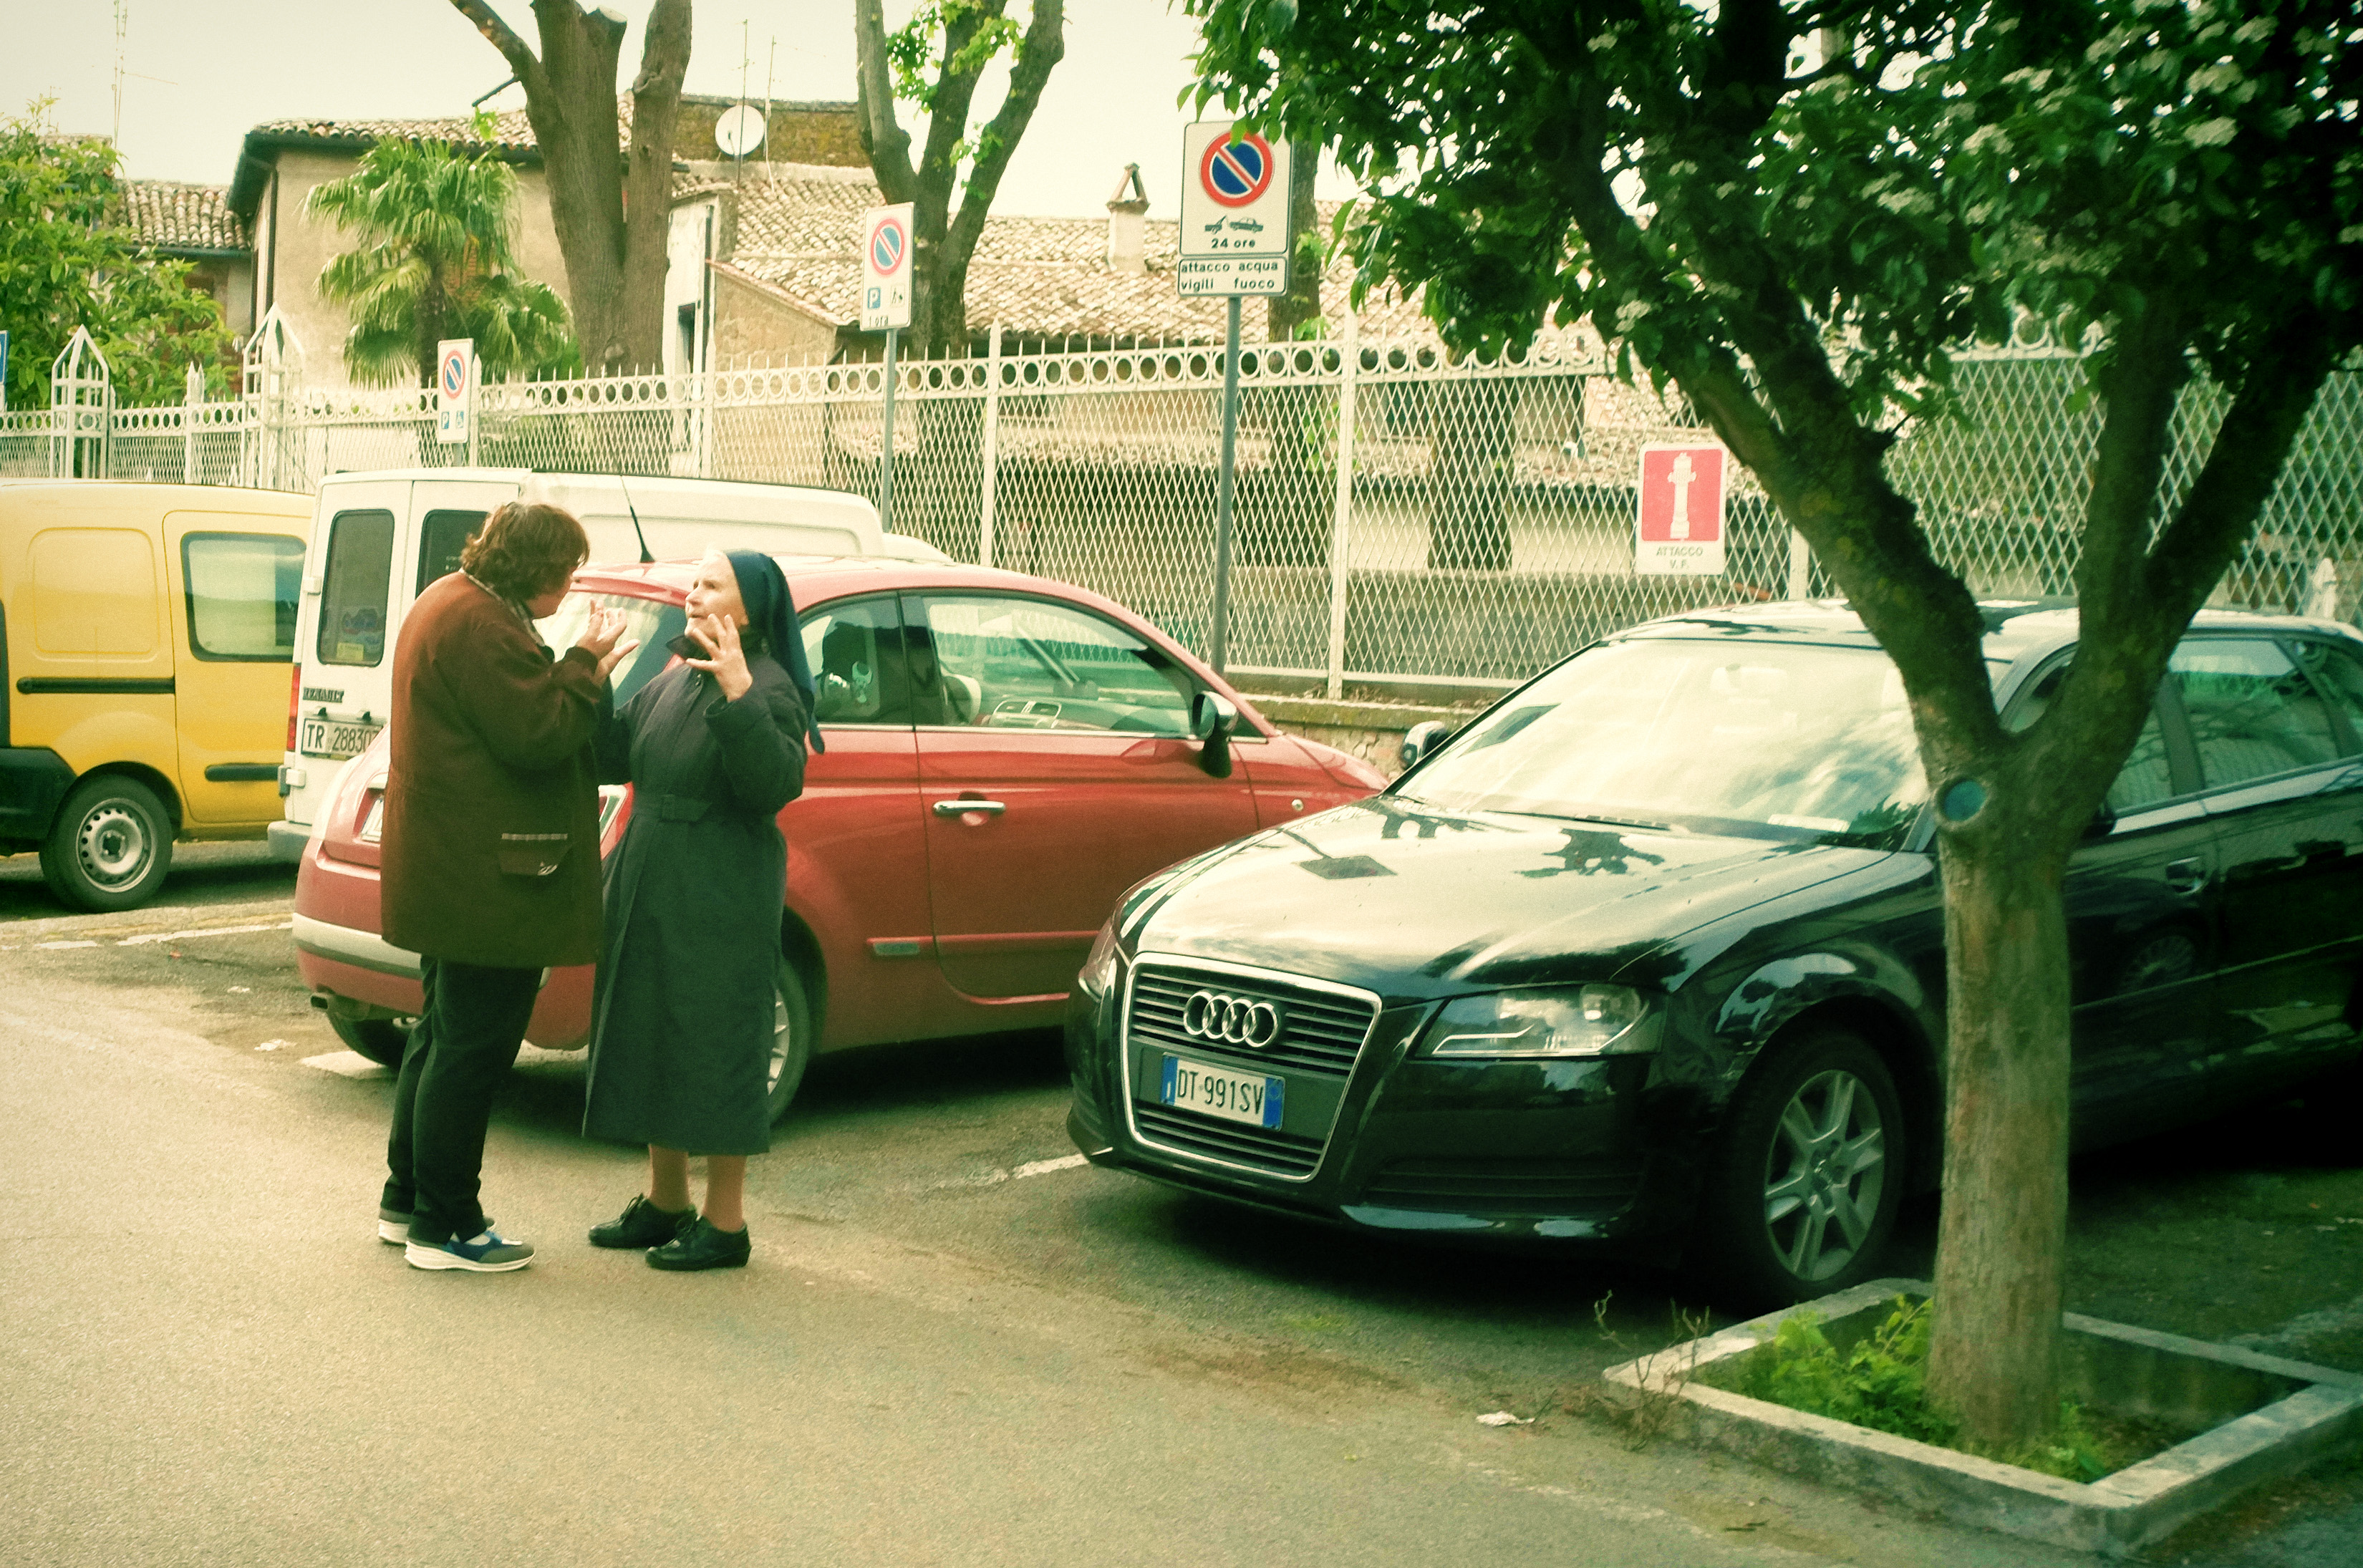
traffic, car, driving, parking, vehicle, italy, sports car, supercar, audi, fuji, fujix, fujixe1, e1, orvieto, land vehicle, automobile make, automotive design, luxury vehicle, family car